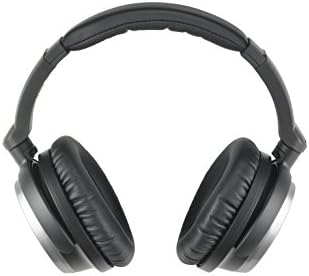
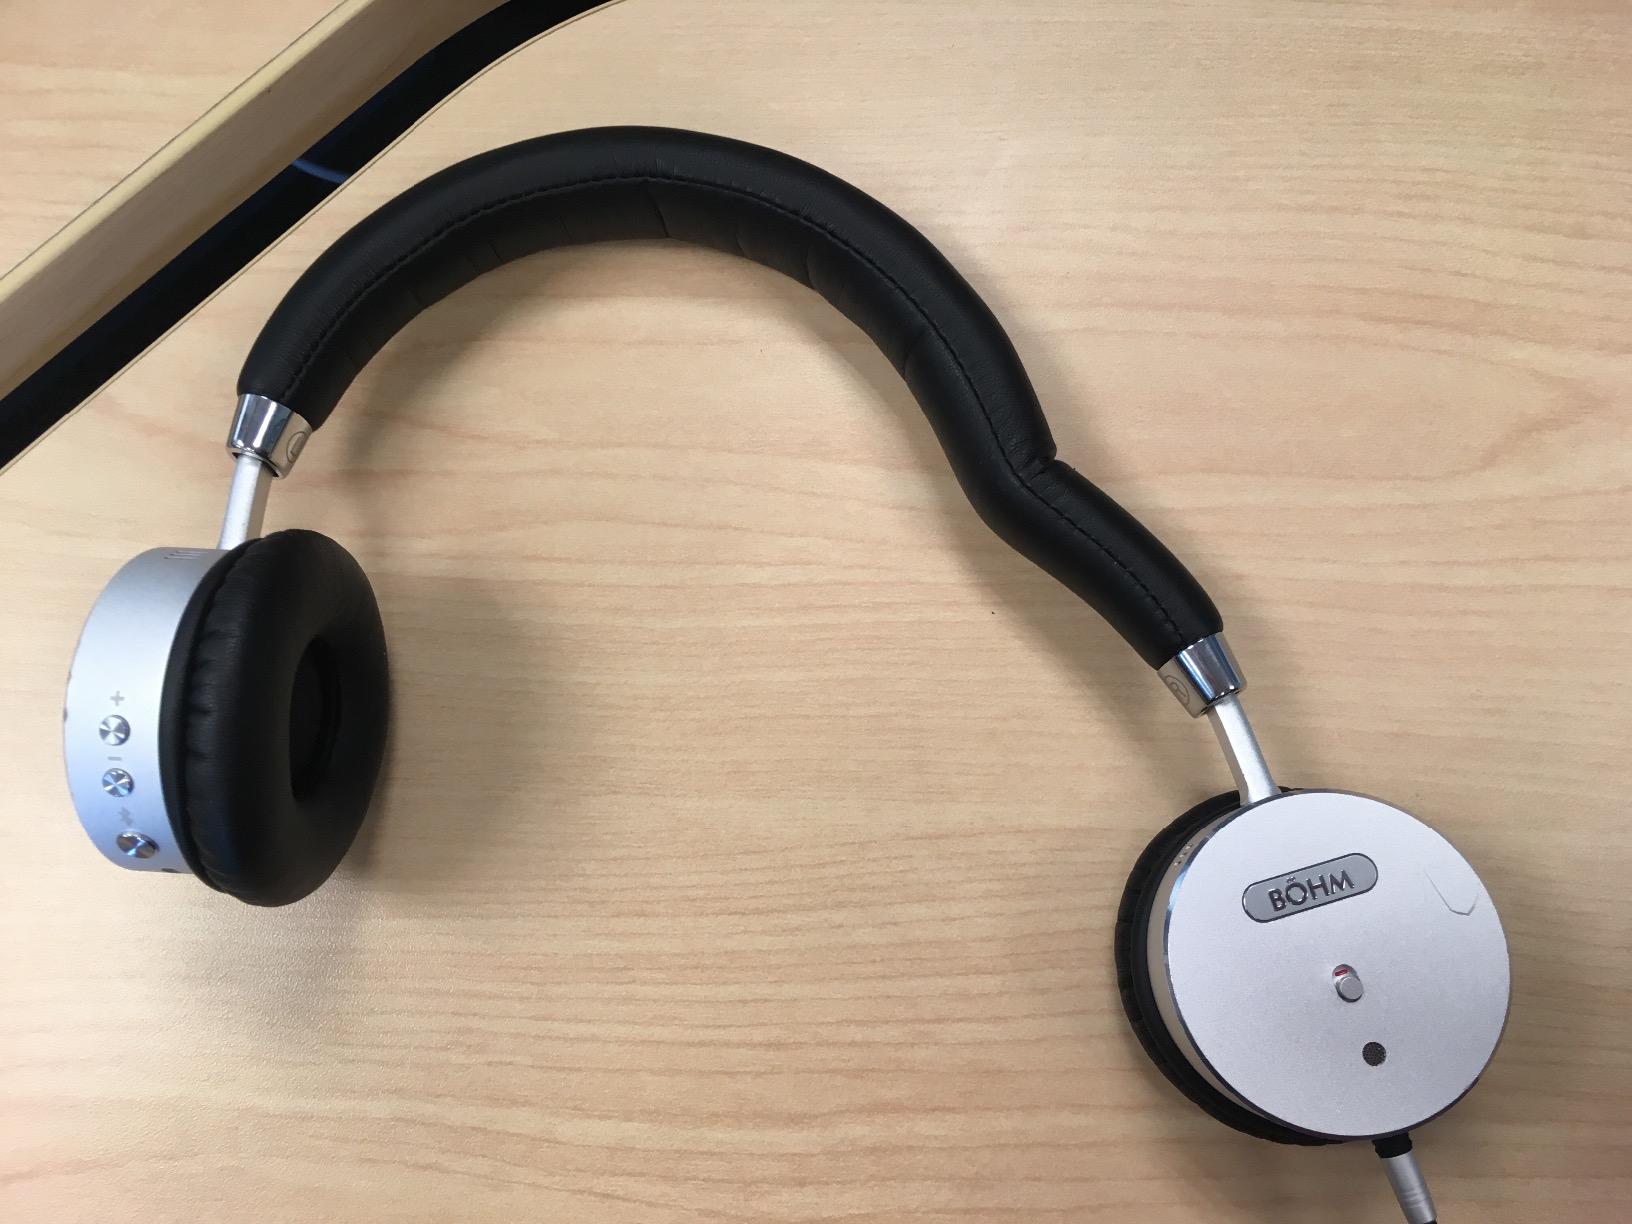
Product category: headphones
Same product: no